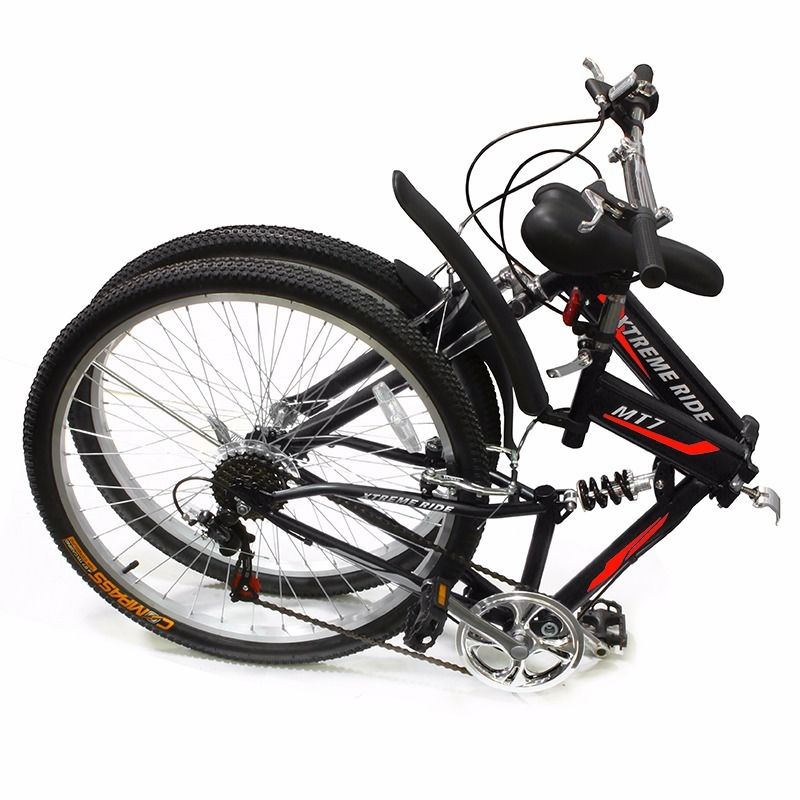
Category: bicycle